Chagos Archipelago

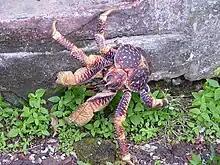
Coconut crabs are the world's largest terrestrial arthropod and live in one of the most undisturbed populations in the Chagos.

The reefs host at least 371 species of coral including the endemic brain coral "Ctenella chagius". Historically, the coral cover was dense and healthy even in deep water on the steep outer reef slopes. Thick stands of branching staghorn coral ("Acropora" sp) previously protected the low-lying islands from wave erosion. Despite the loss of much of the coral in a bleaching event in 1998 the recovery in the Chagos was remarkable and overall coral cover increased year on year to 2014. High water temperatures, however, caused coral bleaching in both 2015 and 2016 which resulted in the death of more than two-thirds of corals.